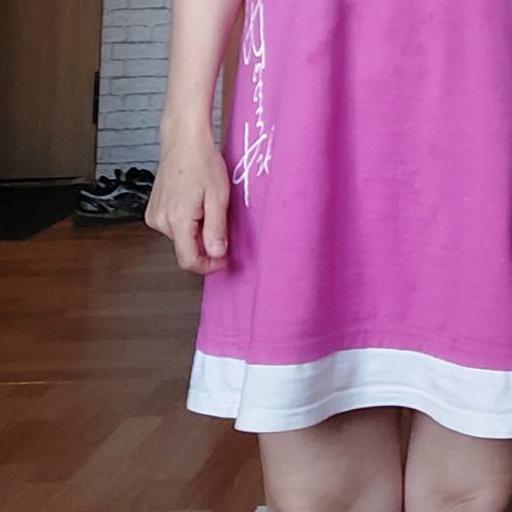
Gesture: no_gesture